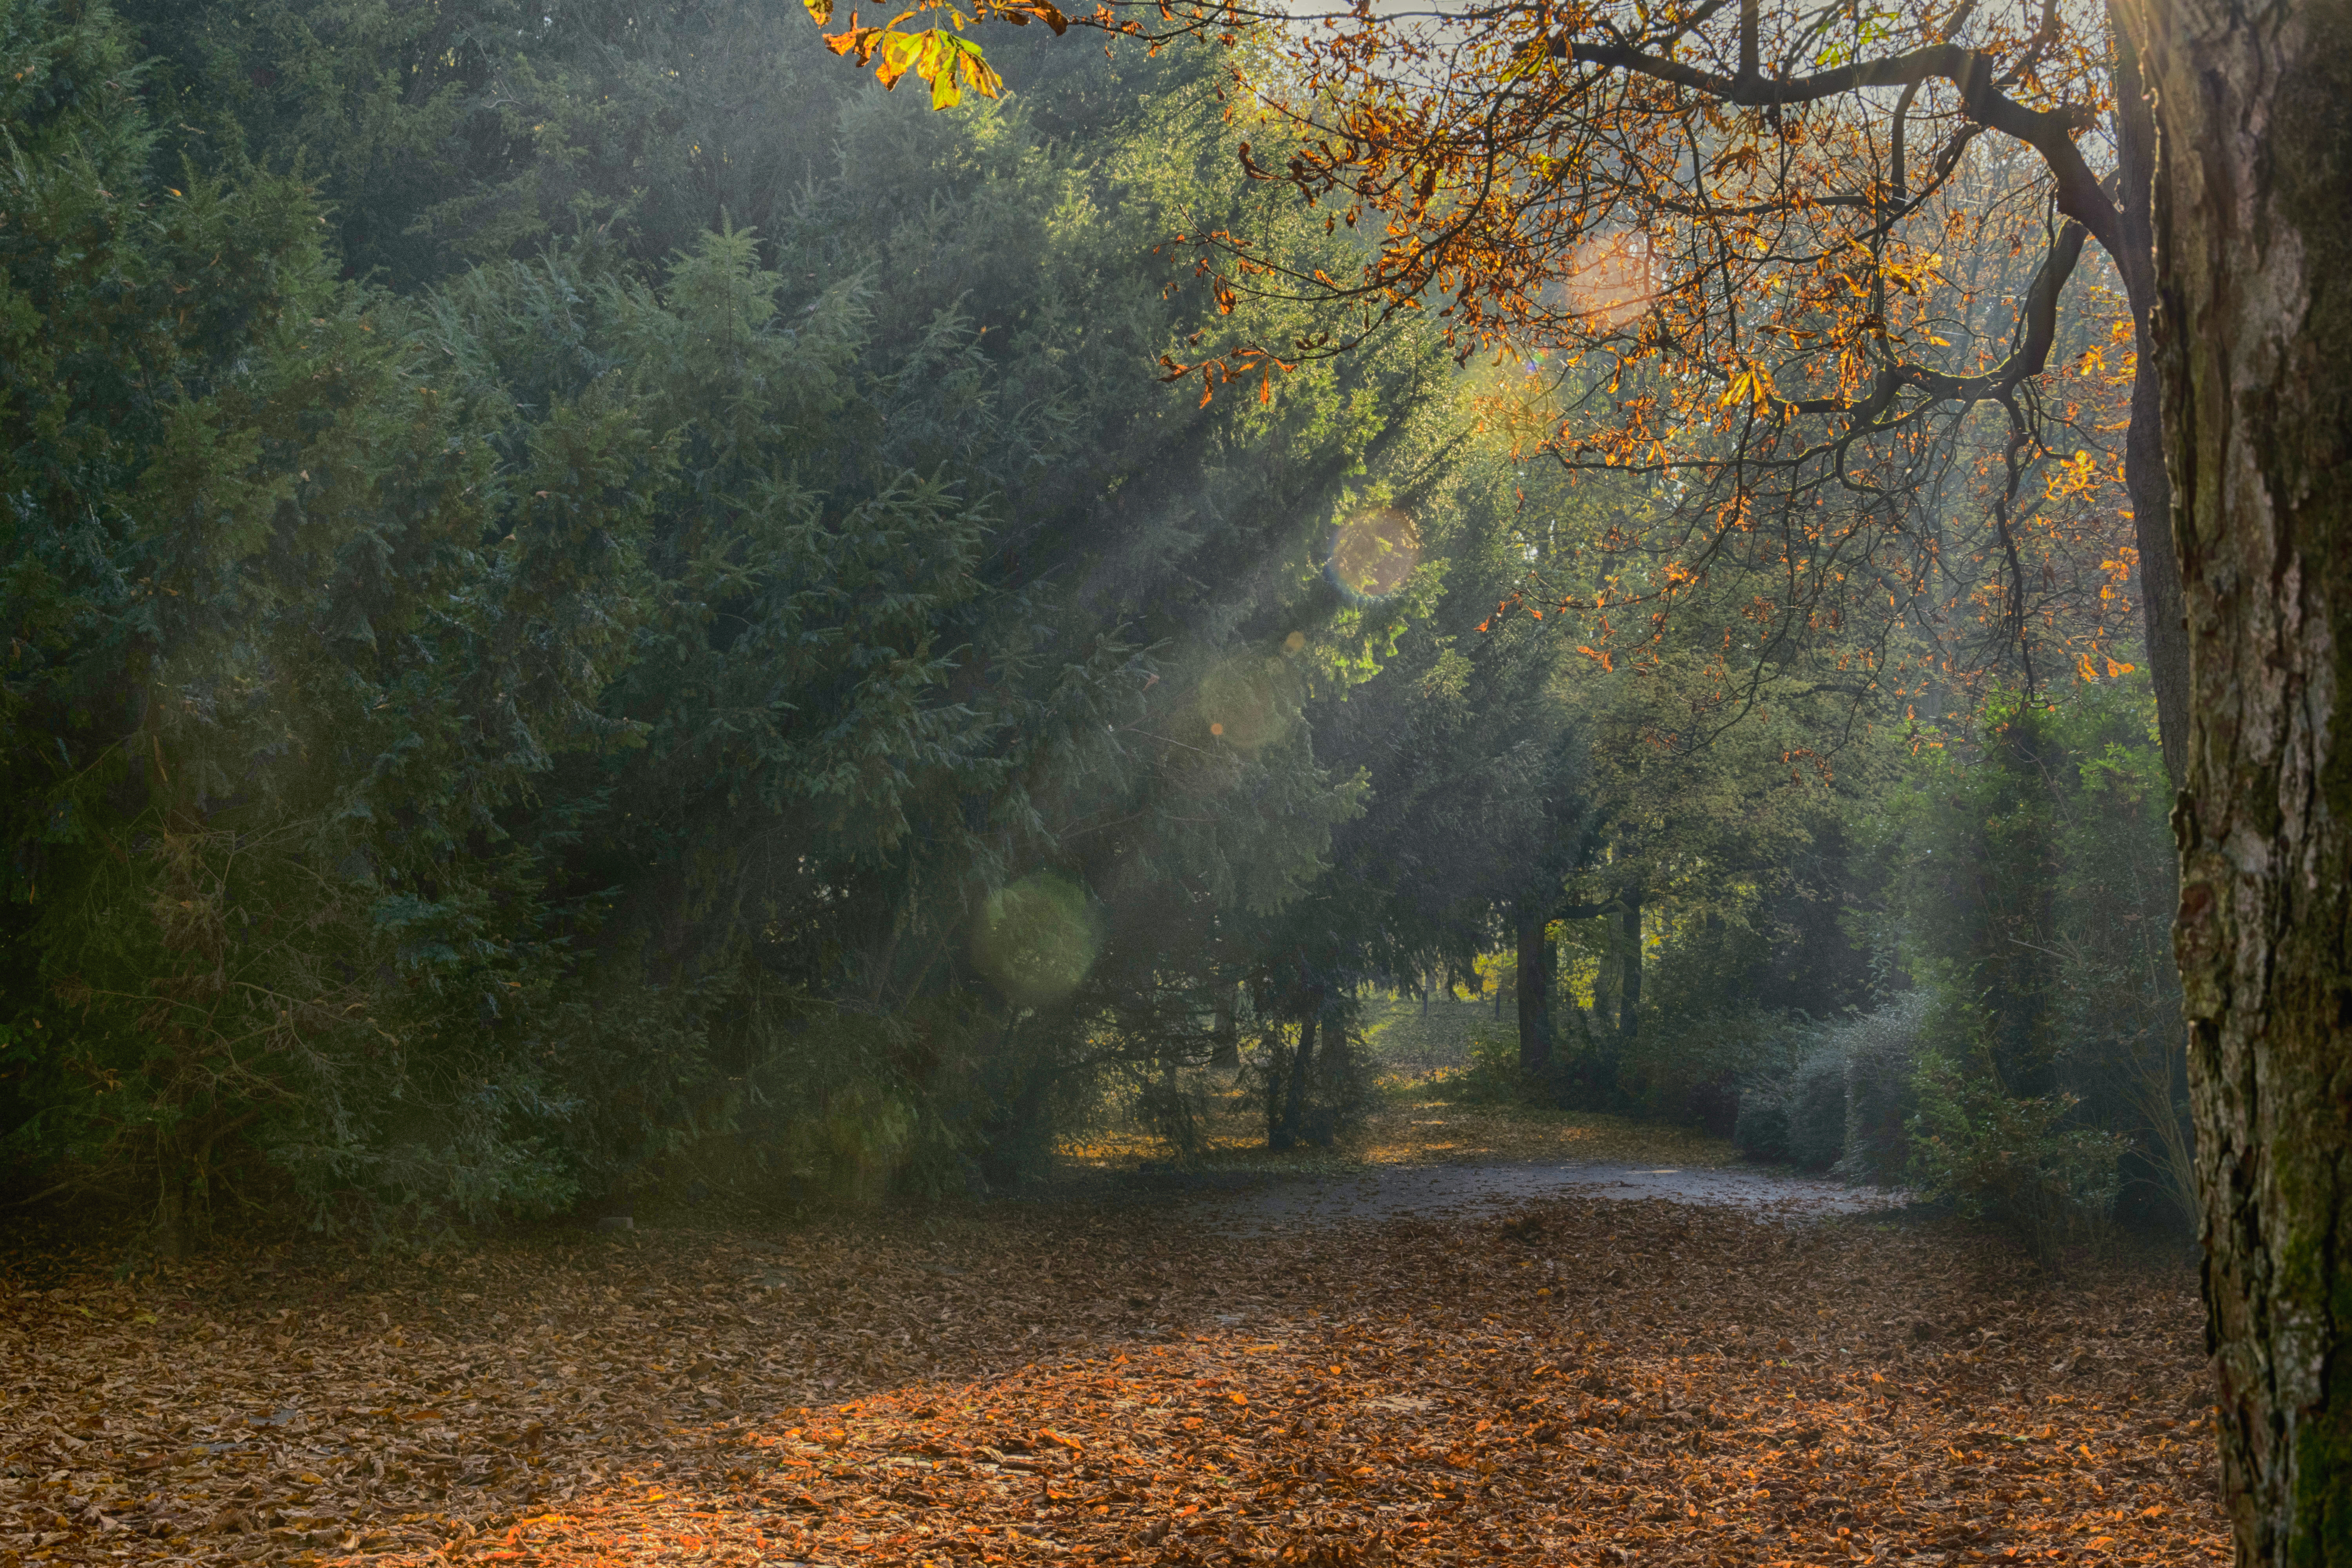
landscape, tree, nature, forest, outdoor, wilderness, branch, light, fog, mist, sunlight, morning, leaf, reflection, autumn, park, nikon, season, holland, nederland, netherlands, colors, dutch, outdoorphotography, deciduous, woodland, habitat, afternoon, ecosystem, sunbeam, paulvandevelde, pdvandevelde, padagudaloma, natuurfotografie, naturephotographer, dordrecht, stadsfotografie, nederlandinfotos, stadswandeling, pvdvfotografie, pdvandeveldedordrecht, rondjedordt, dedordtevaer, dutchphotography, nederlandsefotografie, dutchphotogaraphy, totallydutch, fotografienederland, hollandsefotografie, fotografieholland, leafes, wantijpark, natural environment, atmospheric phenomenon, woody plant